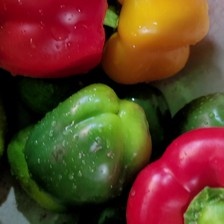
Label: capsicum